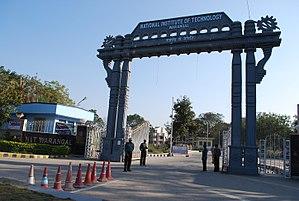
Les Instituts nationaux de technologie de l'Inde, sont un ensemble de 30 instituts universitaires publics en Inde. Les NIT offrent des filières de formation menant aux diplômes de bachelor, master et doctorat dans des domaines divers d'ingénierie et de technologies. Chaque NIT est autonome et a le droit de construite ses propres filières.